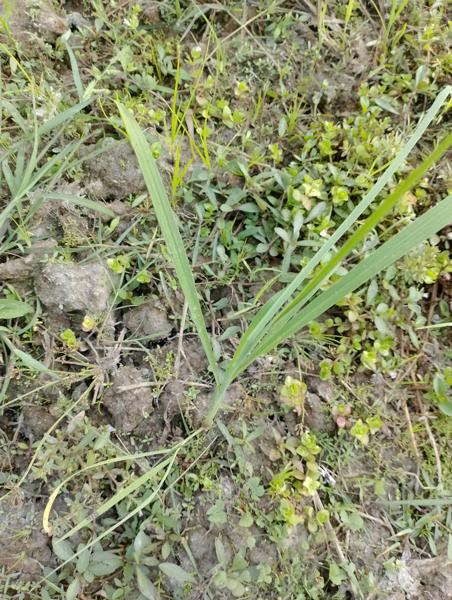
Weed species: Panicum repens